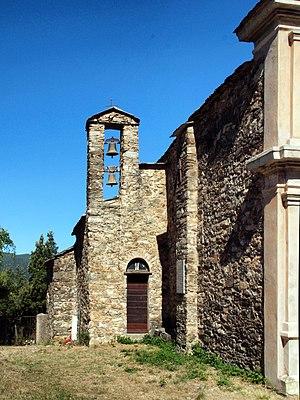
Érone est une commune française située dans la circonscription départementale de la Haute-Corse et le territoire de la collectivité de Corse. Elle appartient à l'ancienne piève de Vallerustie, en Castagniccia.